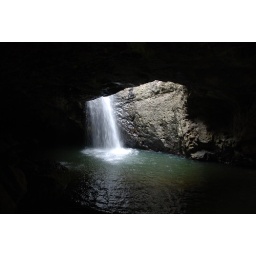
water through a hole in the rock